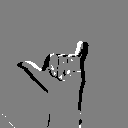
ASL letter: y